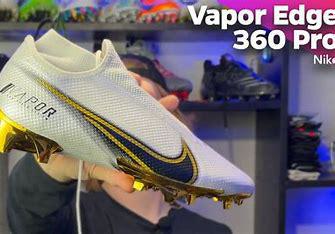
Brand: Nike
Model: Vapor Edge Pro 360 2